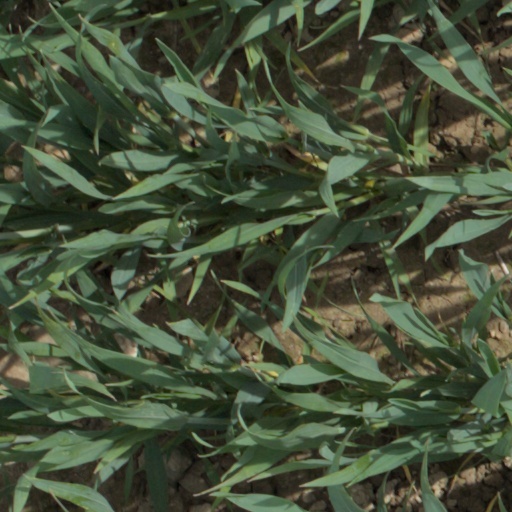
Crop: wheat